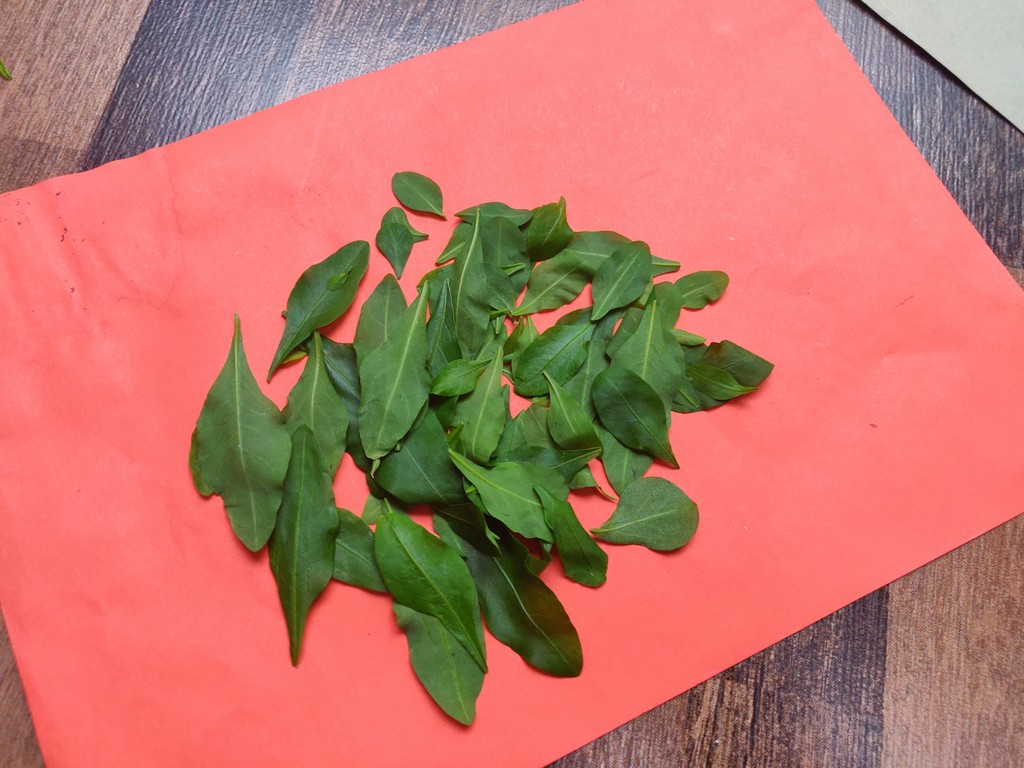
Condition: Healthy
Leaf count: multiple
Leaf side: unknown